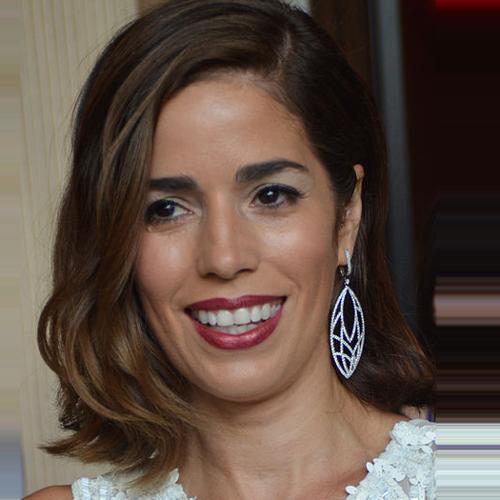
Age: 42